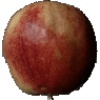
Label: Apple Red 3